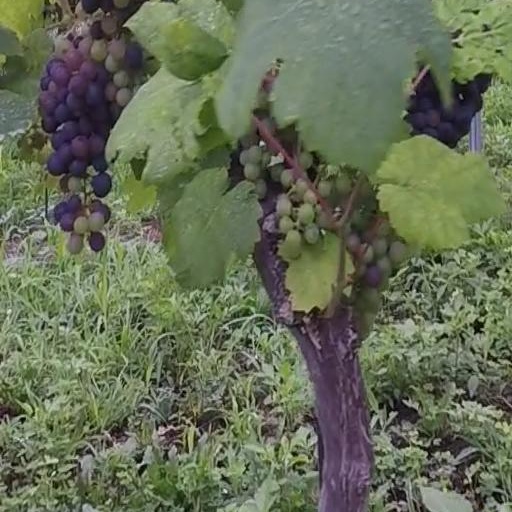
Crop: grape